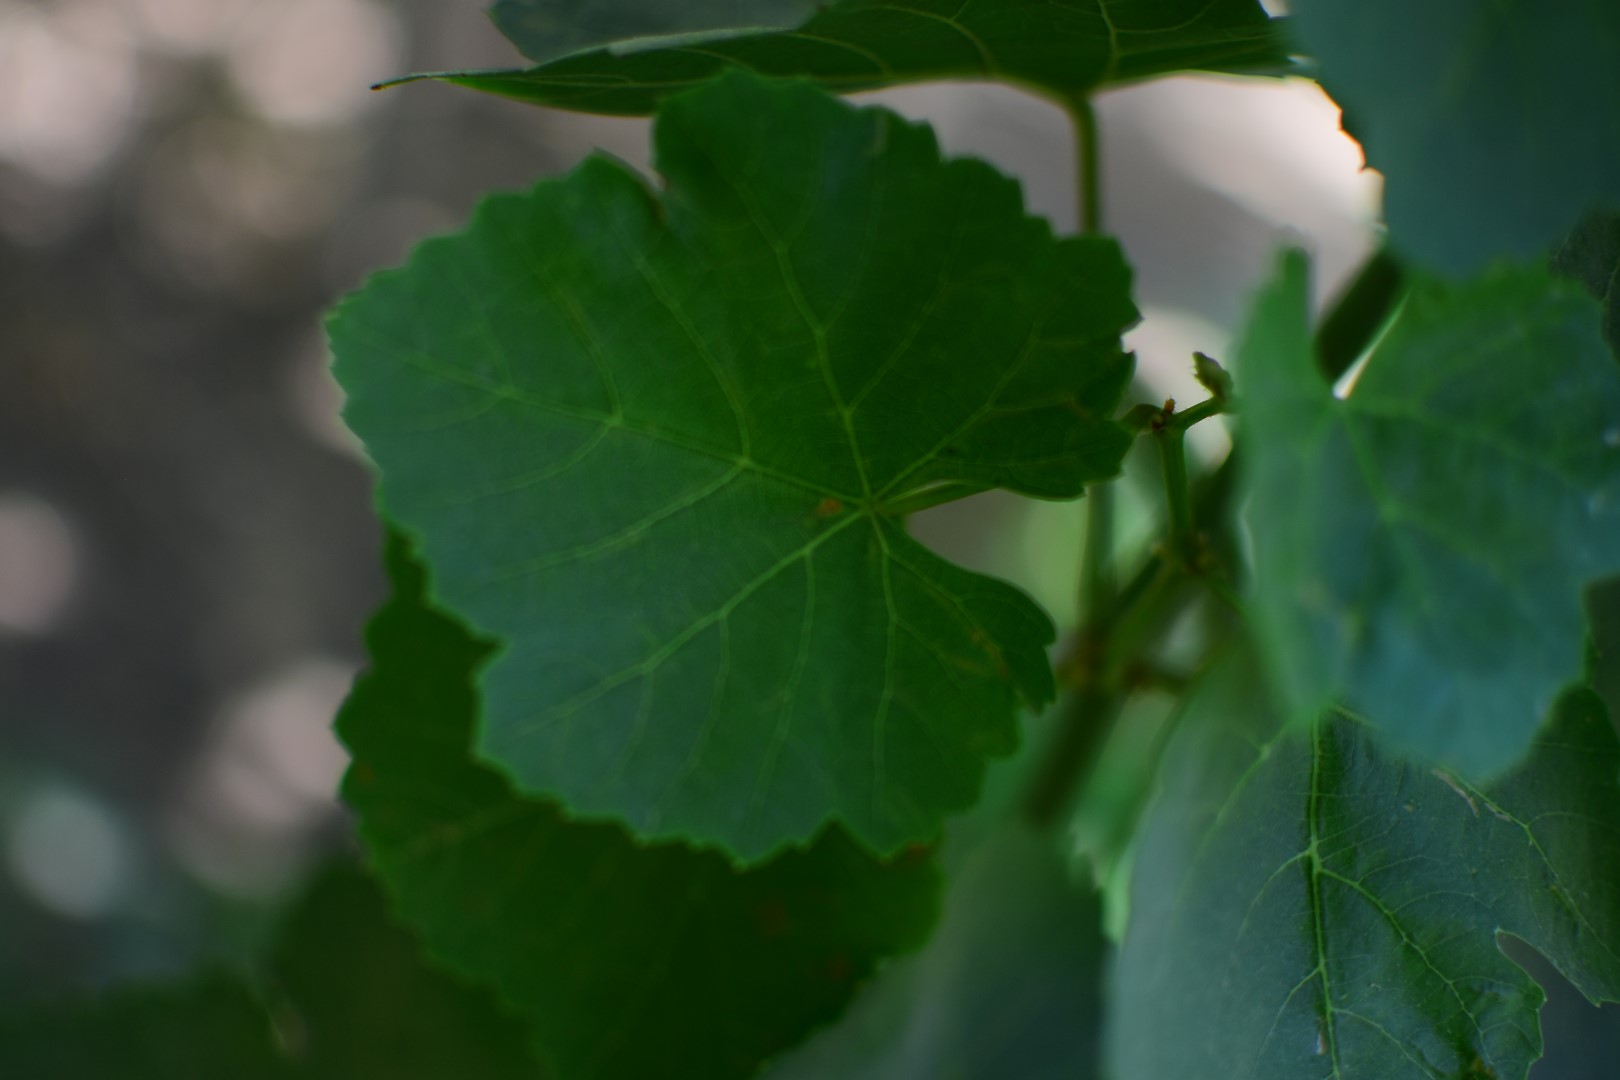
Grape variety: Shdah